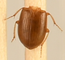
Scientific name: Amara quenseli
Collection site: Onaqui NEON (ONAQ), plot ONAQ_018